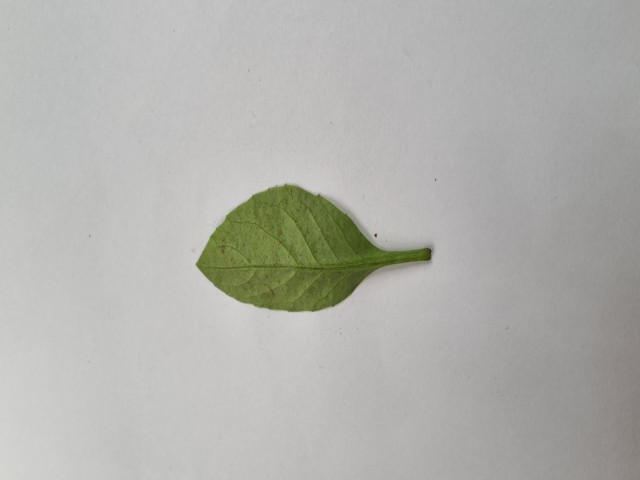
Plant: gainura